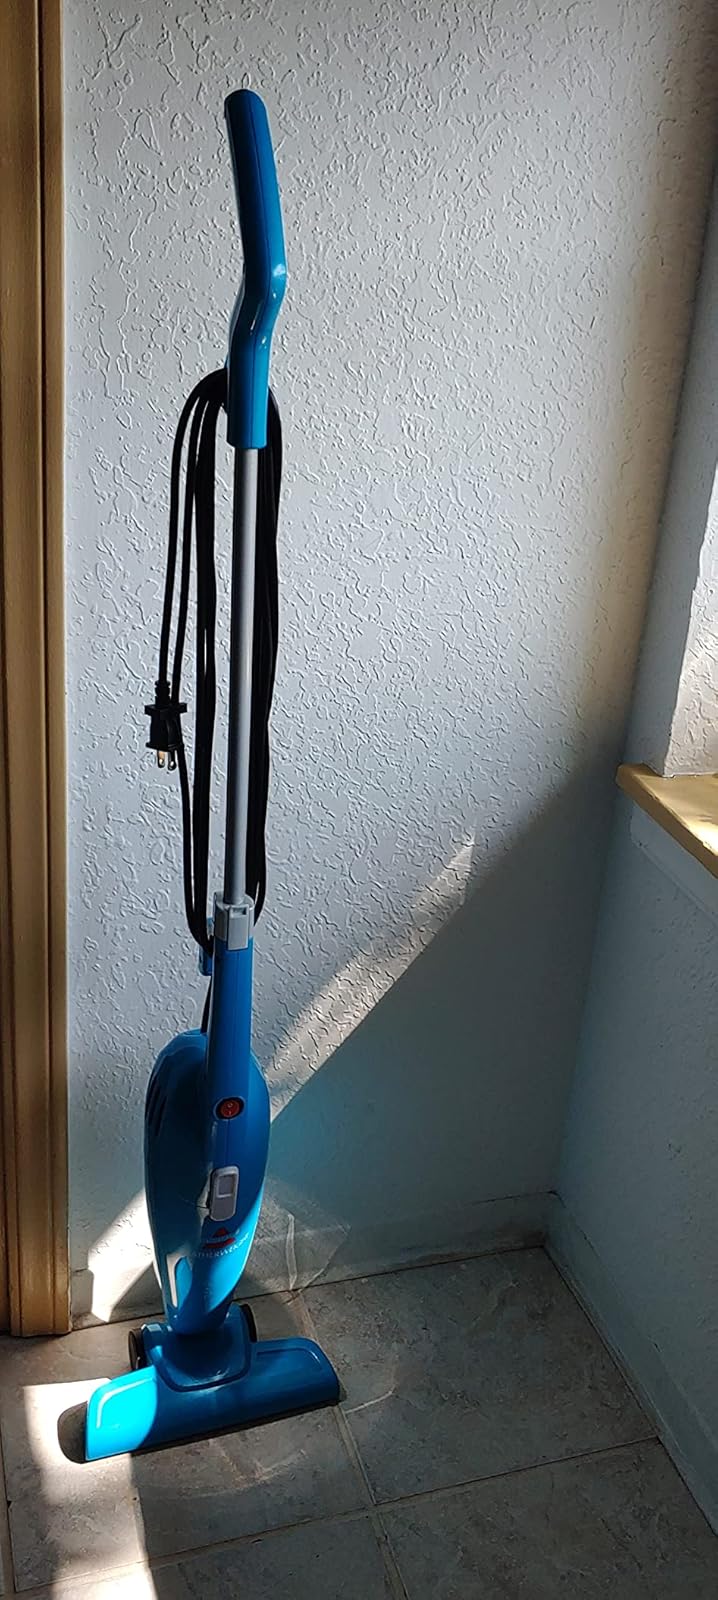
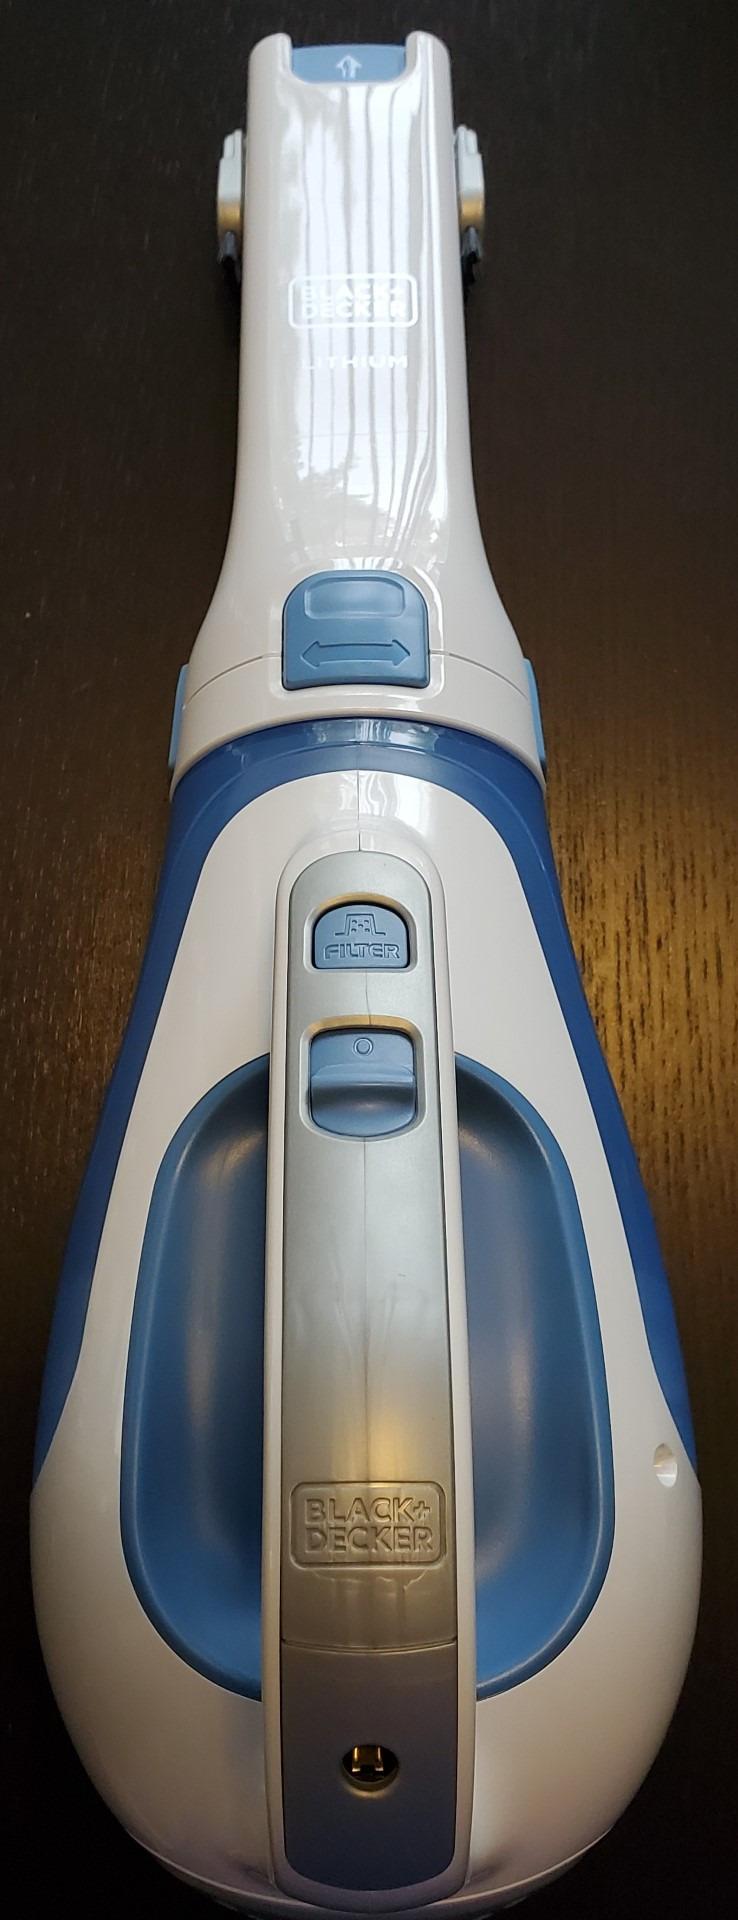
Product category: items_vacuum
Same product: no